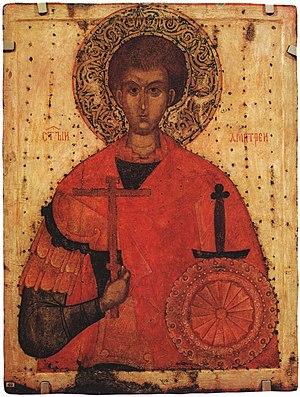
Démétrios de Thessalonique ou Démétrius ou Dimitrios ou Dimitri ou Démètre, est un grand martyr chrétien qui a accompli son martyre à Thessalonique au début du IVᵉ siècle, vers l'an 306.